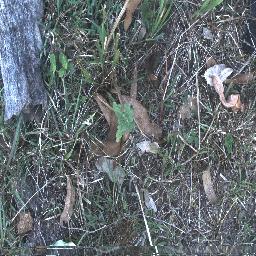
Label: negative